Neon Genesis Evangelion: Shinji Ikari Raising Project

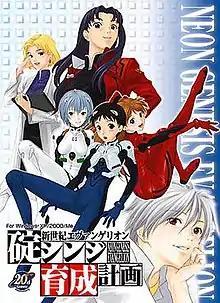
Box art of "Neon Genesis Evangelion: Shinji Ikari Raising Project"

is a life simulation computer game based on the anime series, "Neon Genesis Evangelion". The player assumes control of both Shinji Ikari and Misato Katsuragi, the protagonists of the aforementioned anime series, to "raise" Shinji. This is done through making him complete a number of different tasks. "Shinji Ikari Raising Project" is the second and final entry in the "Raising Project" series of "Evangelion" games, preceded by "" in 2001. Both games bear a strong similarity to publisher Gainax's "Princess Maker" series. The game was released officially in Japanese and Korean, and has received fan translations into English and Russian. The game was written by Nobuaki Takerube, and its artwork was drawn by Kengo Yonekura and Dream Japan Co., Ltd.